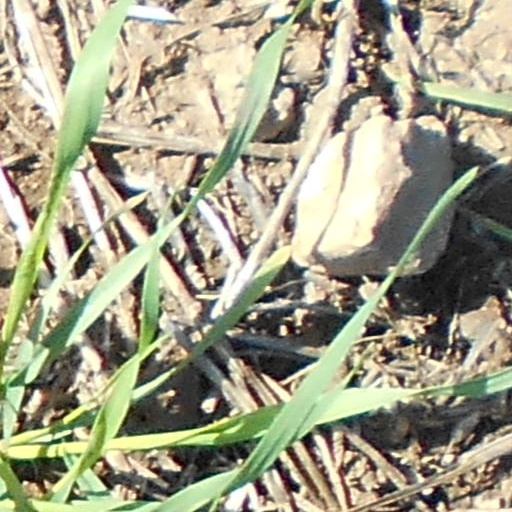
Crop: wheat